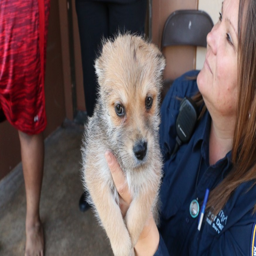
partners for campaign this saturday